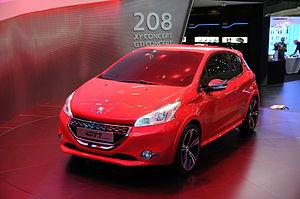
Salon international de l'automobile de Genève 2012